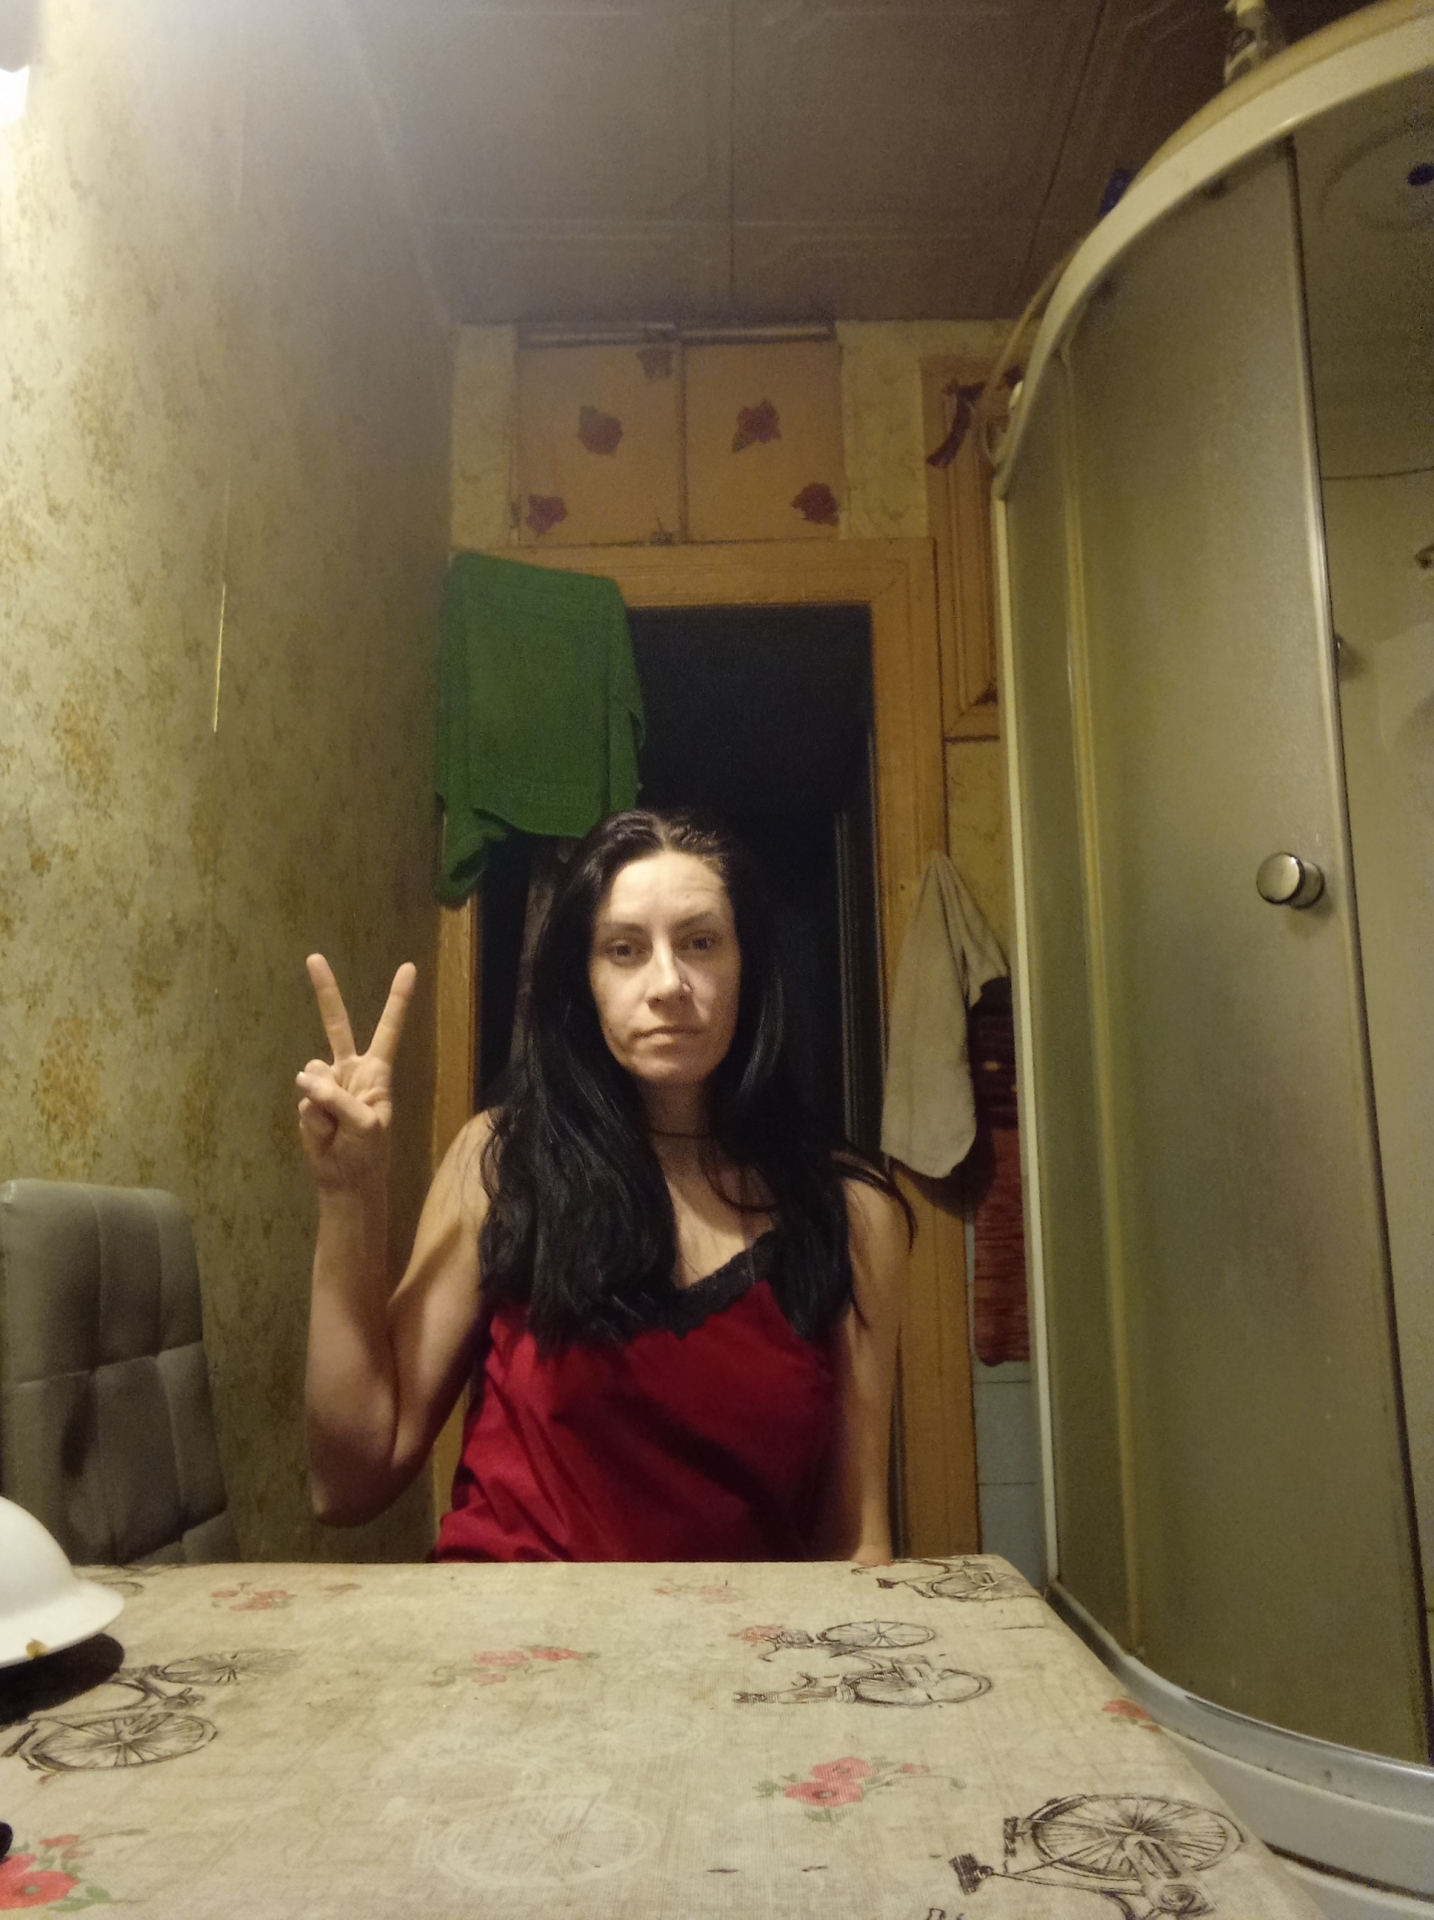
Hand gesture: peace